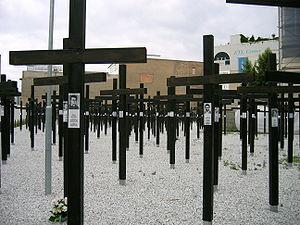
Le Musée du Mur, ou Musée Maison de Checkpoint Charlie est un musée privé consacré au mur de Berlin. Créé — dans une habitation privée sur la Bernauer StraBe — par Rainer Hildebrandt, après la construction du mur, il ouvre ses portes le 19 octobre 1962.